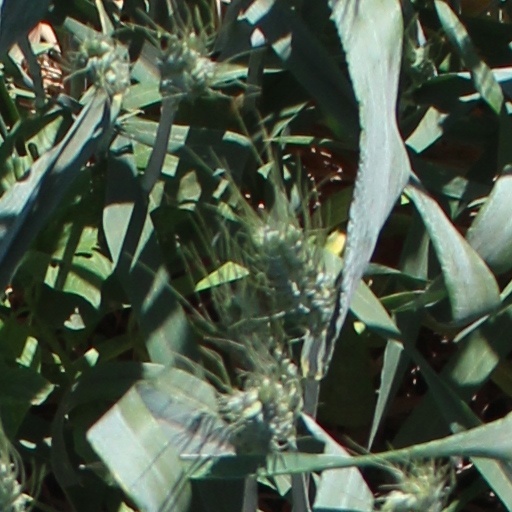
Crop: wheat